The Good Soldier (2009 film)

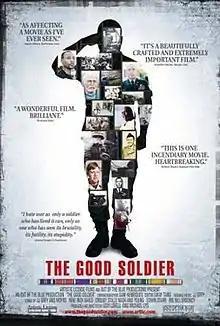

The Good Soldier is a 2009 documentary film directed and produced by American filmmakers Lexy Lovell and Michael Uys. Using interviews with five veterans from different generations of American wars, the film explores the definition of what being a 'good soldier' really means.